Soila Komi

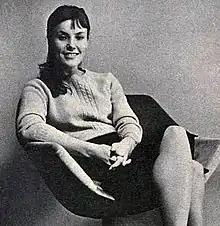
Komi in 1966

Soila Komi (28 April 1943 – 3 July 2022) was a Finnish actress. Komi was a long-time actor at the Finnish National Theatre.